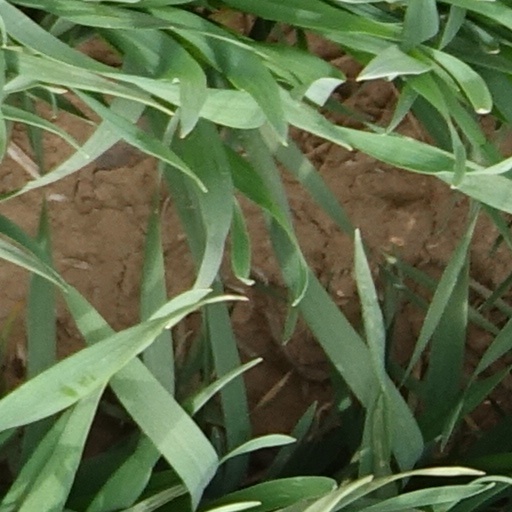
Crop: wheat